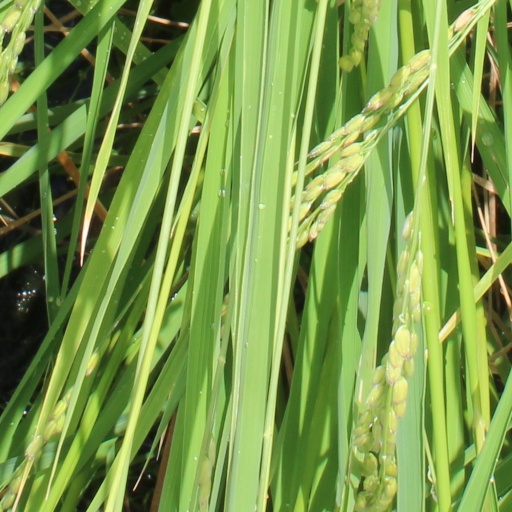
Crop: rice